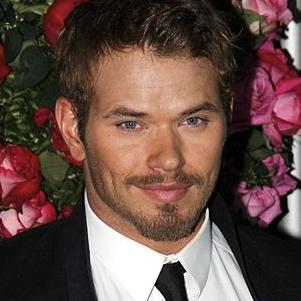
Age: 26